1999 Tampa Bay Devil Rays season

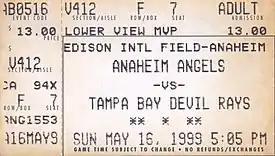
A ticket for a 1999 game between the Devil Rays and the Anaheim Angels.

The season series each year between the Devil Rays and the Florida Marlins has come to be known as the Citrus Series. In 1999, the Marlins won the series 5 games to 1.